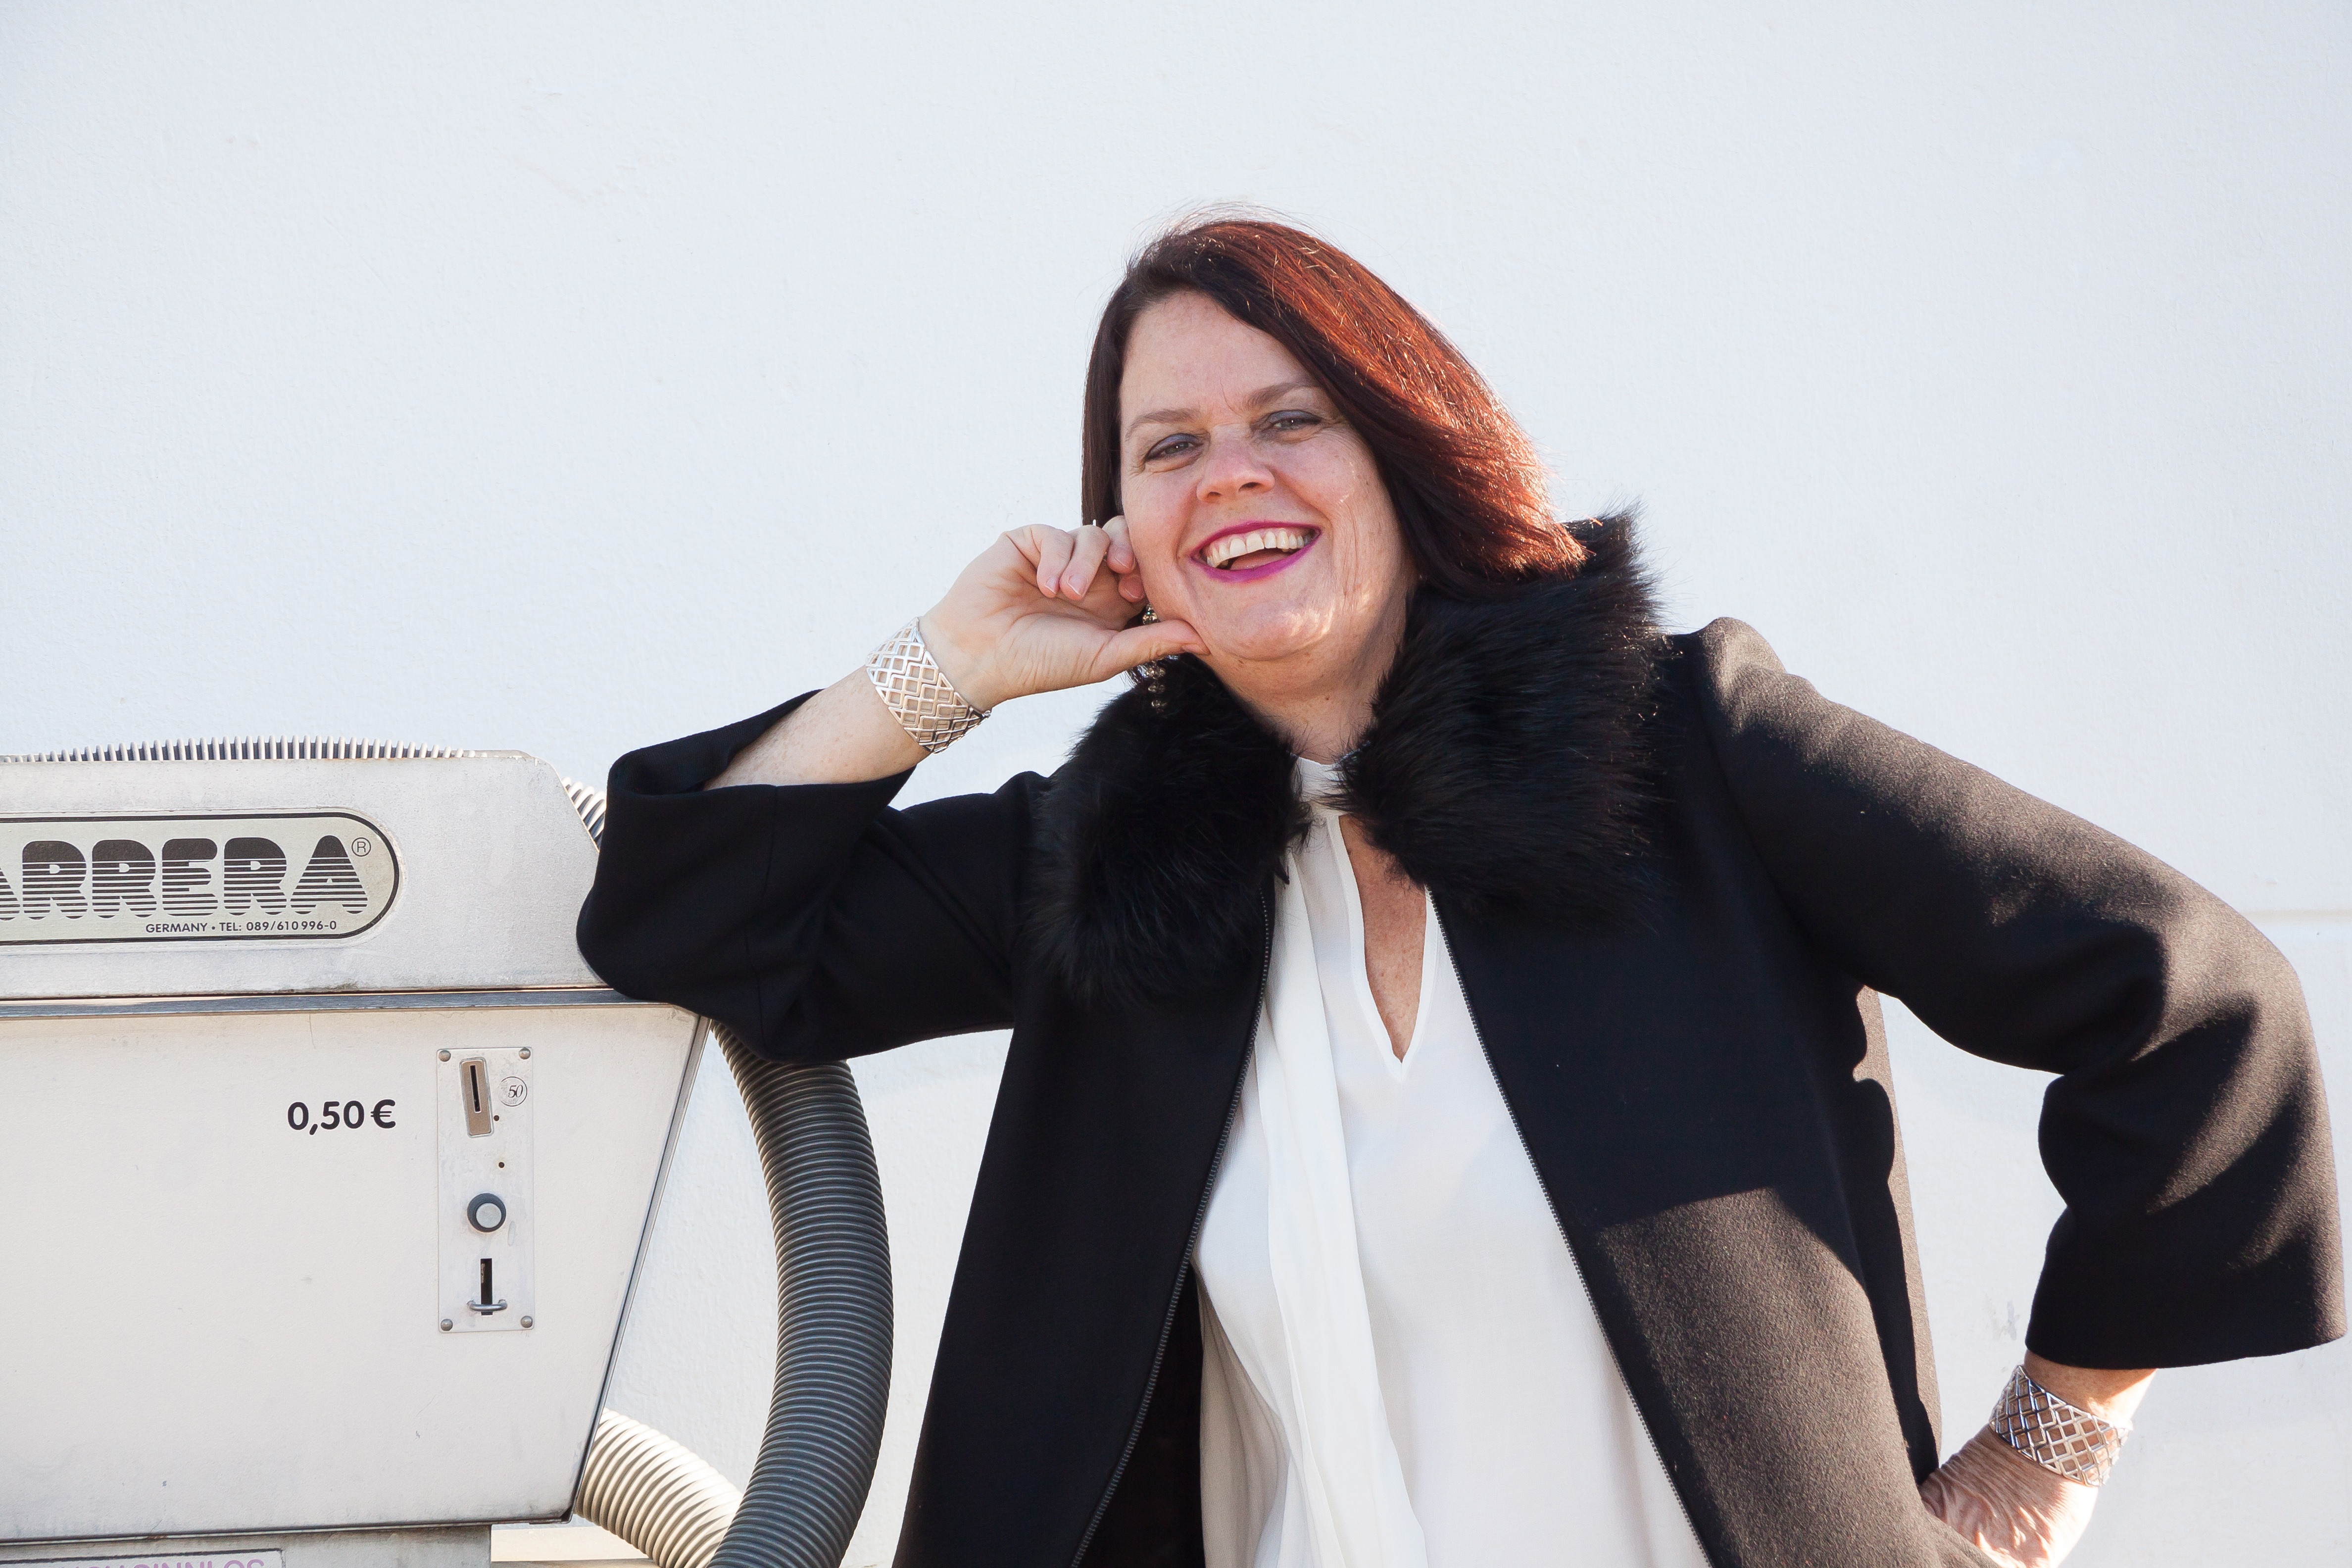
person, woman, photography, female, singer, fur, portrait, model, human, fashion, clothing, outerwear, laugh, singing, beauty, photo shoot, successful, manager, women's power, businesswoman, portrait photography, mid ager, industrial vacuum cleaners